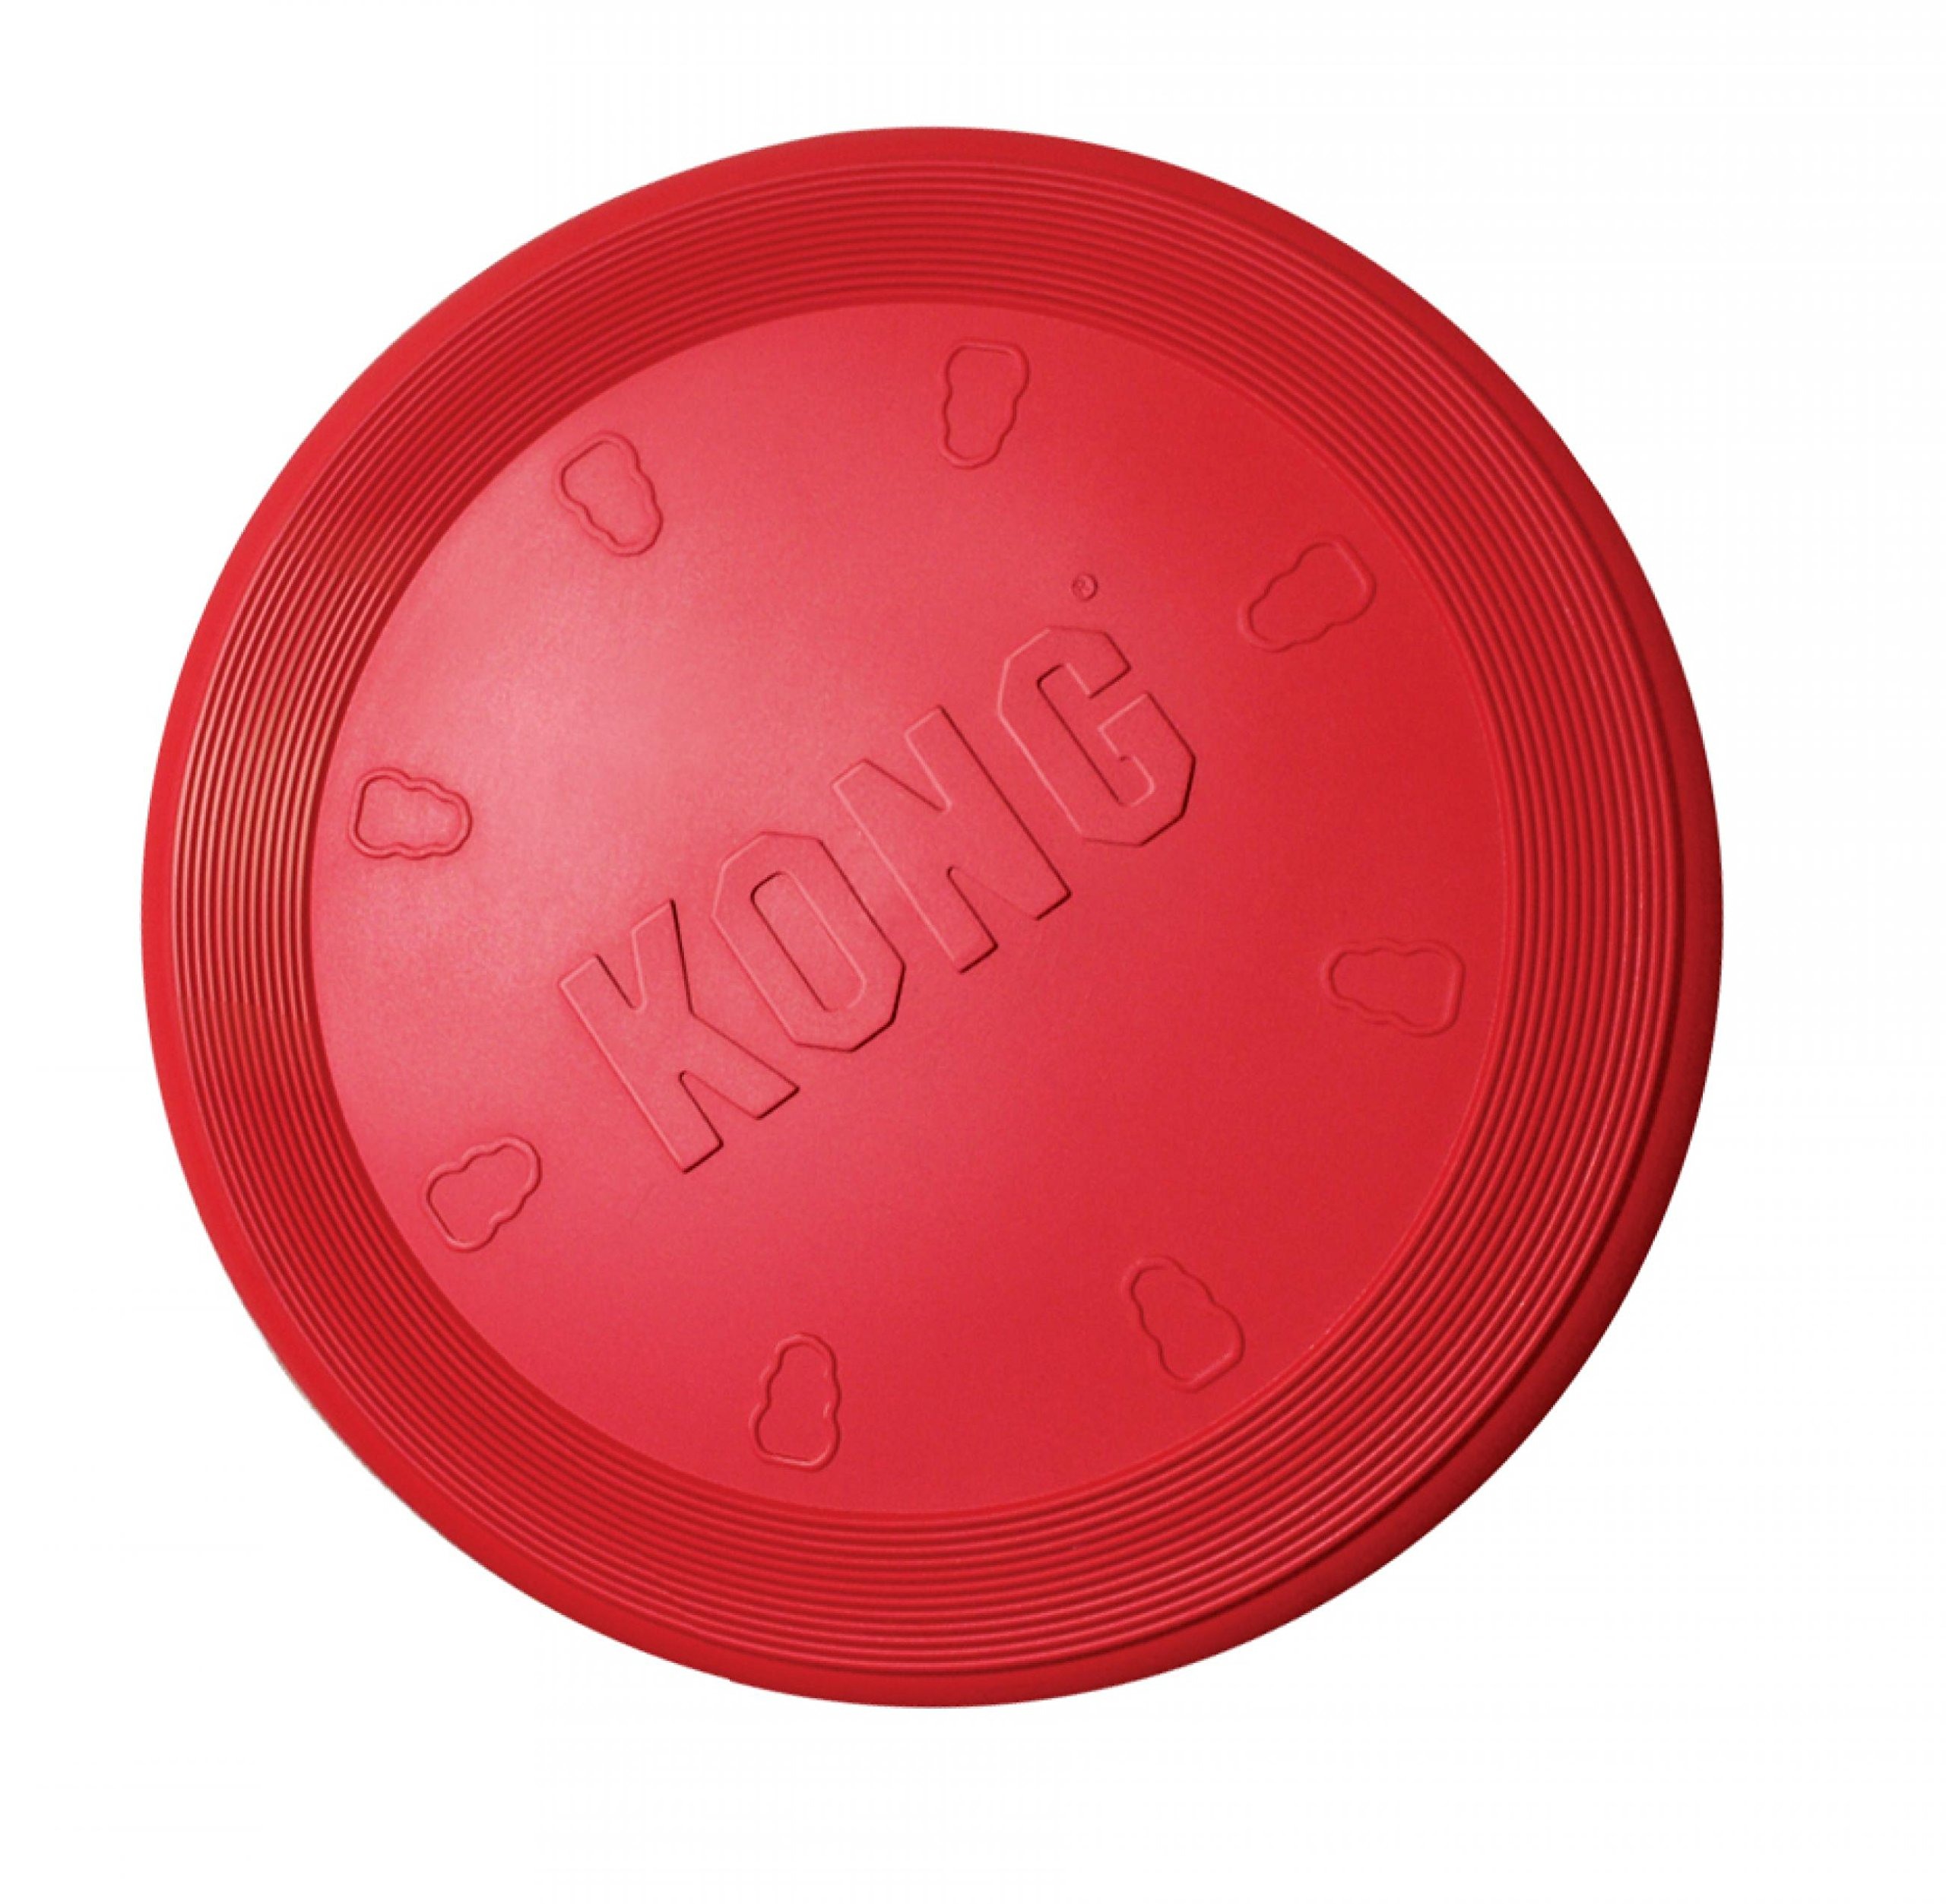
Item Name: KONG Flyer Dog Toy, Red, Large
Bullet Point 1: Durable natural rubber
Bullet Point 2: Made in the USA
Bullet Point 3: Safe on teeth and gums
Bullet Point 4: Encourages healthy play and exercise
Value: 1.0
Unit: Count

Price: 16.59